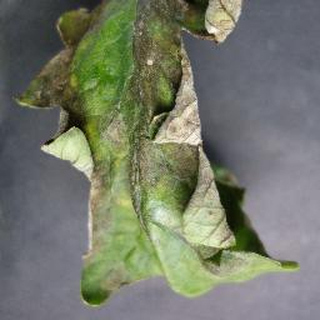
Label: tomato_late_blight